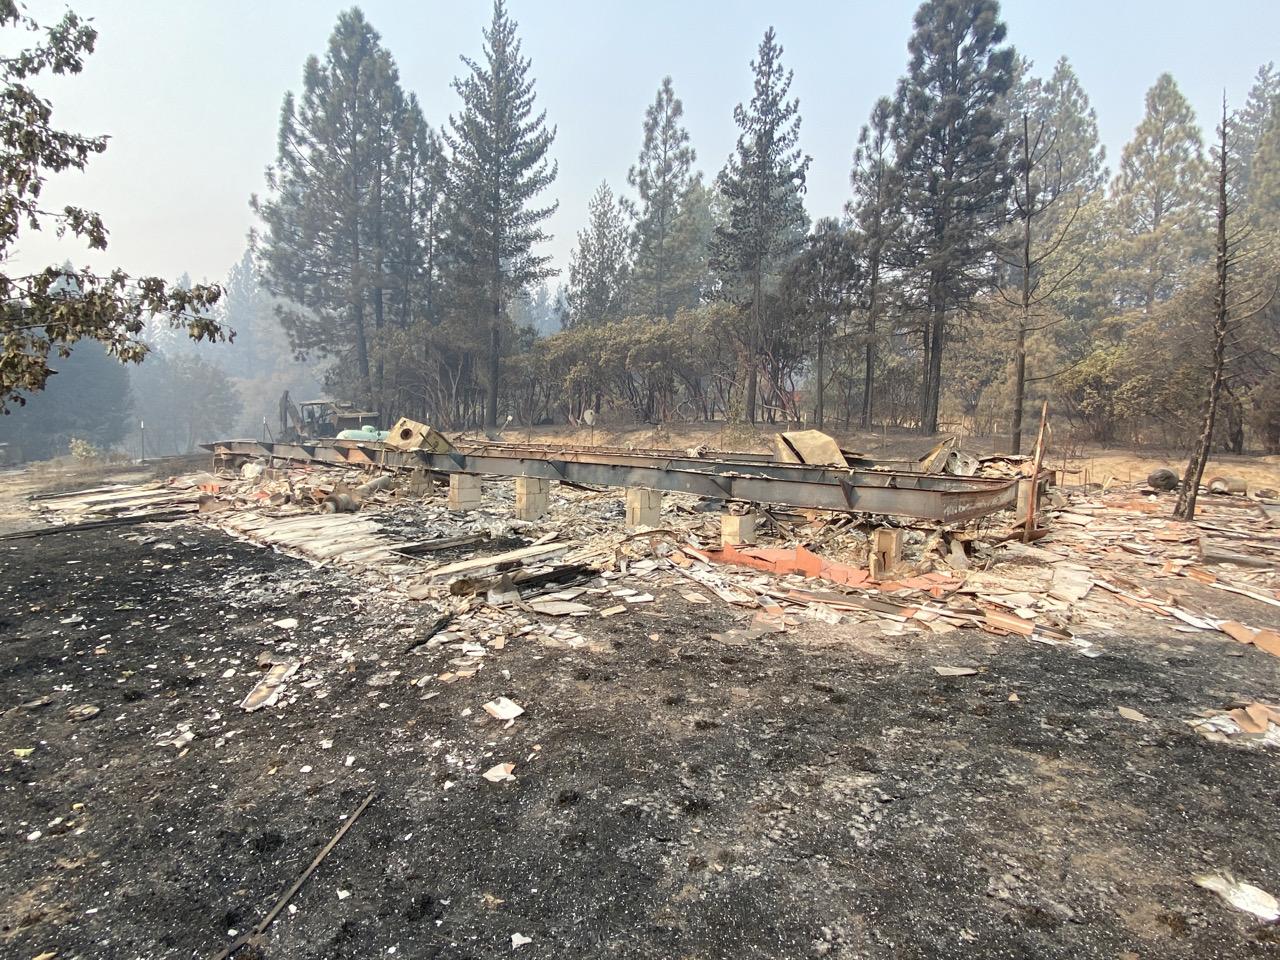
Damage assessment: destroyed